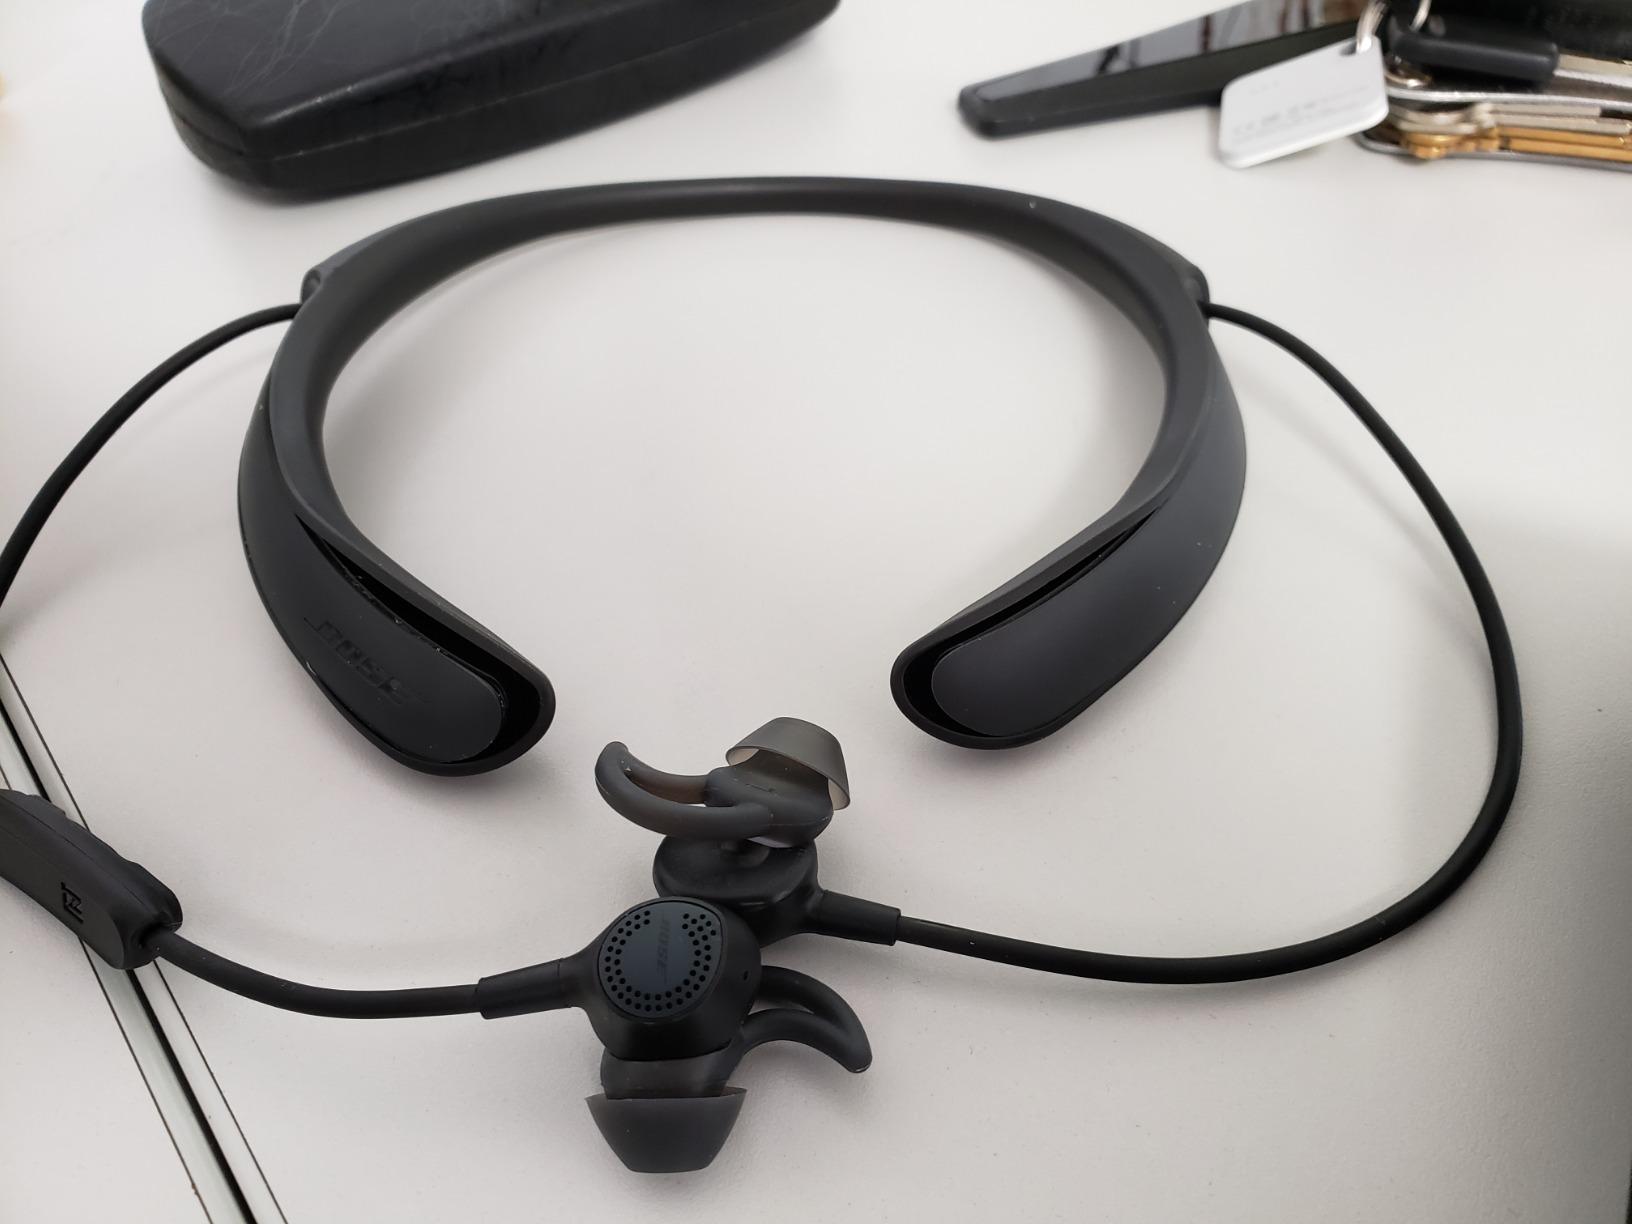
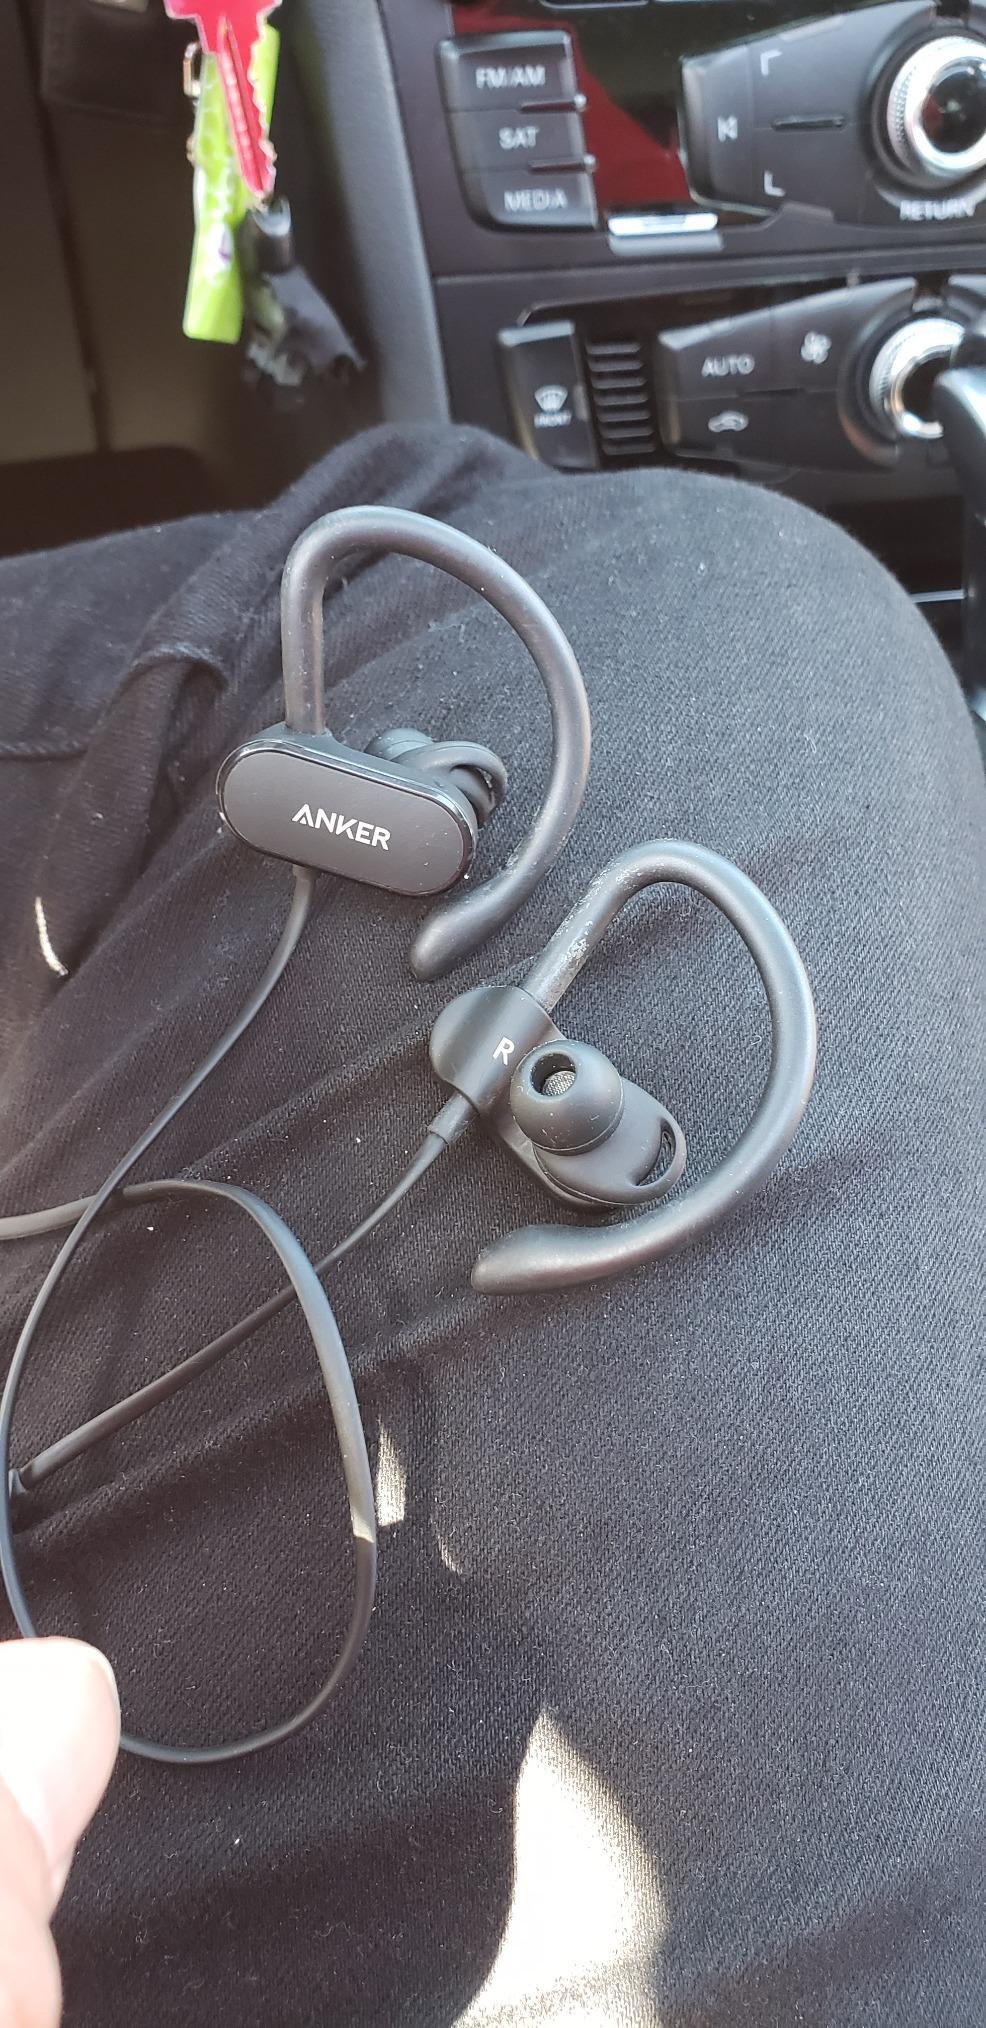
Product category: headphones
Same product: no